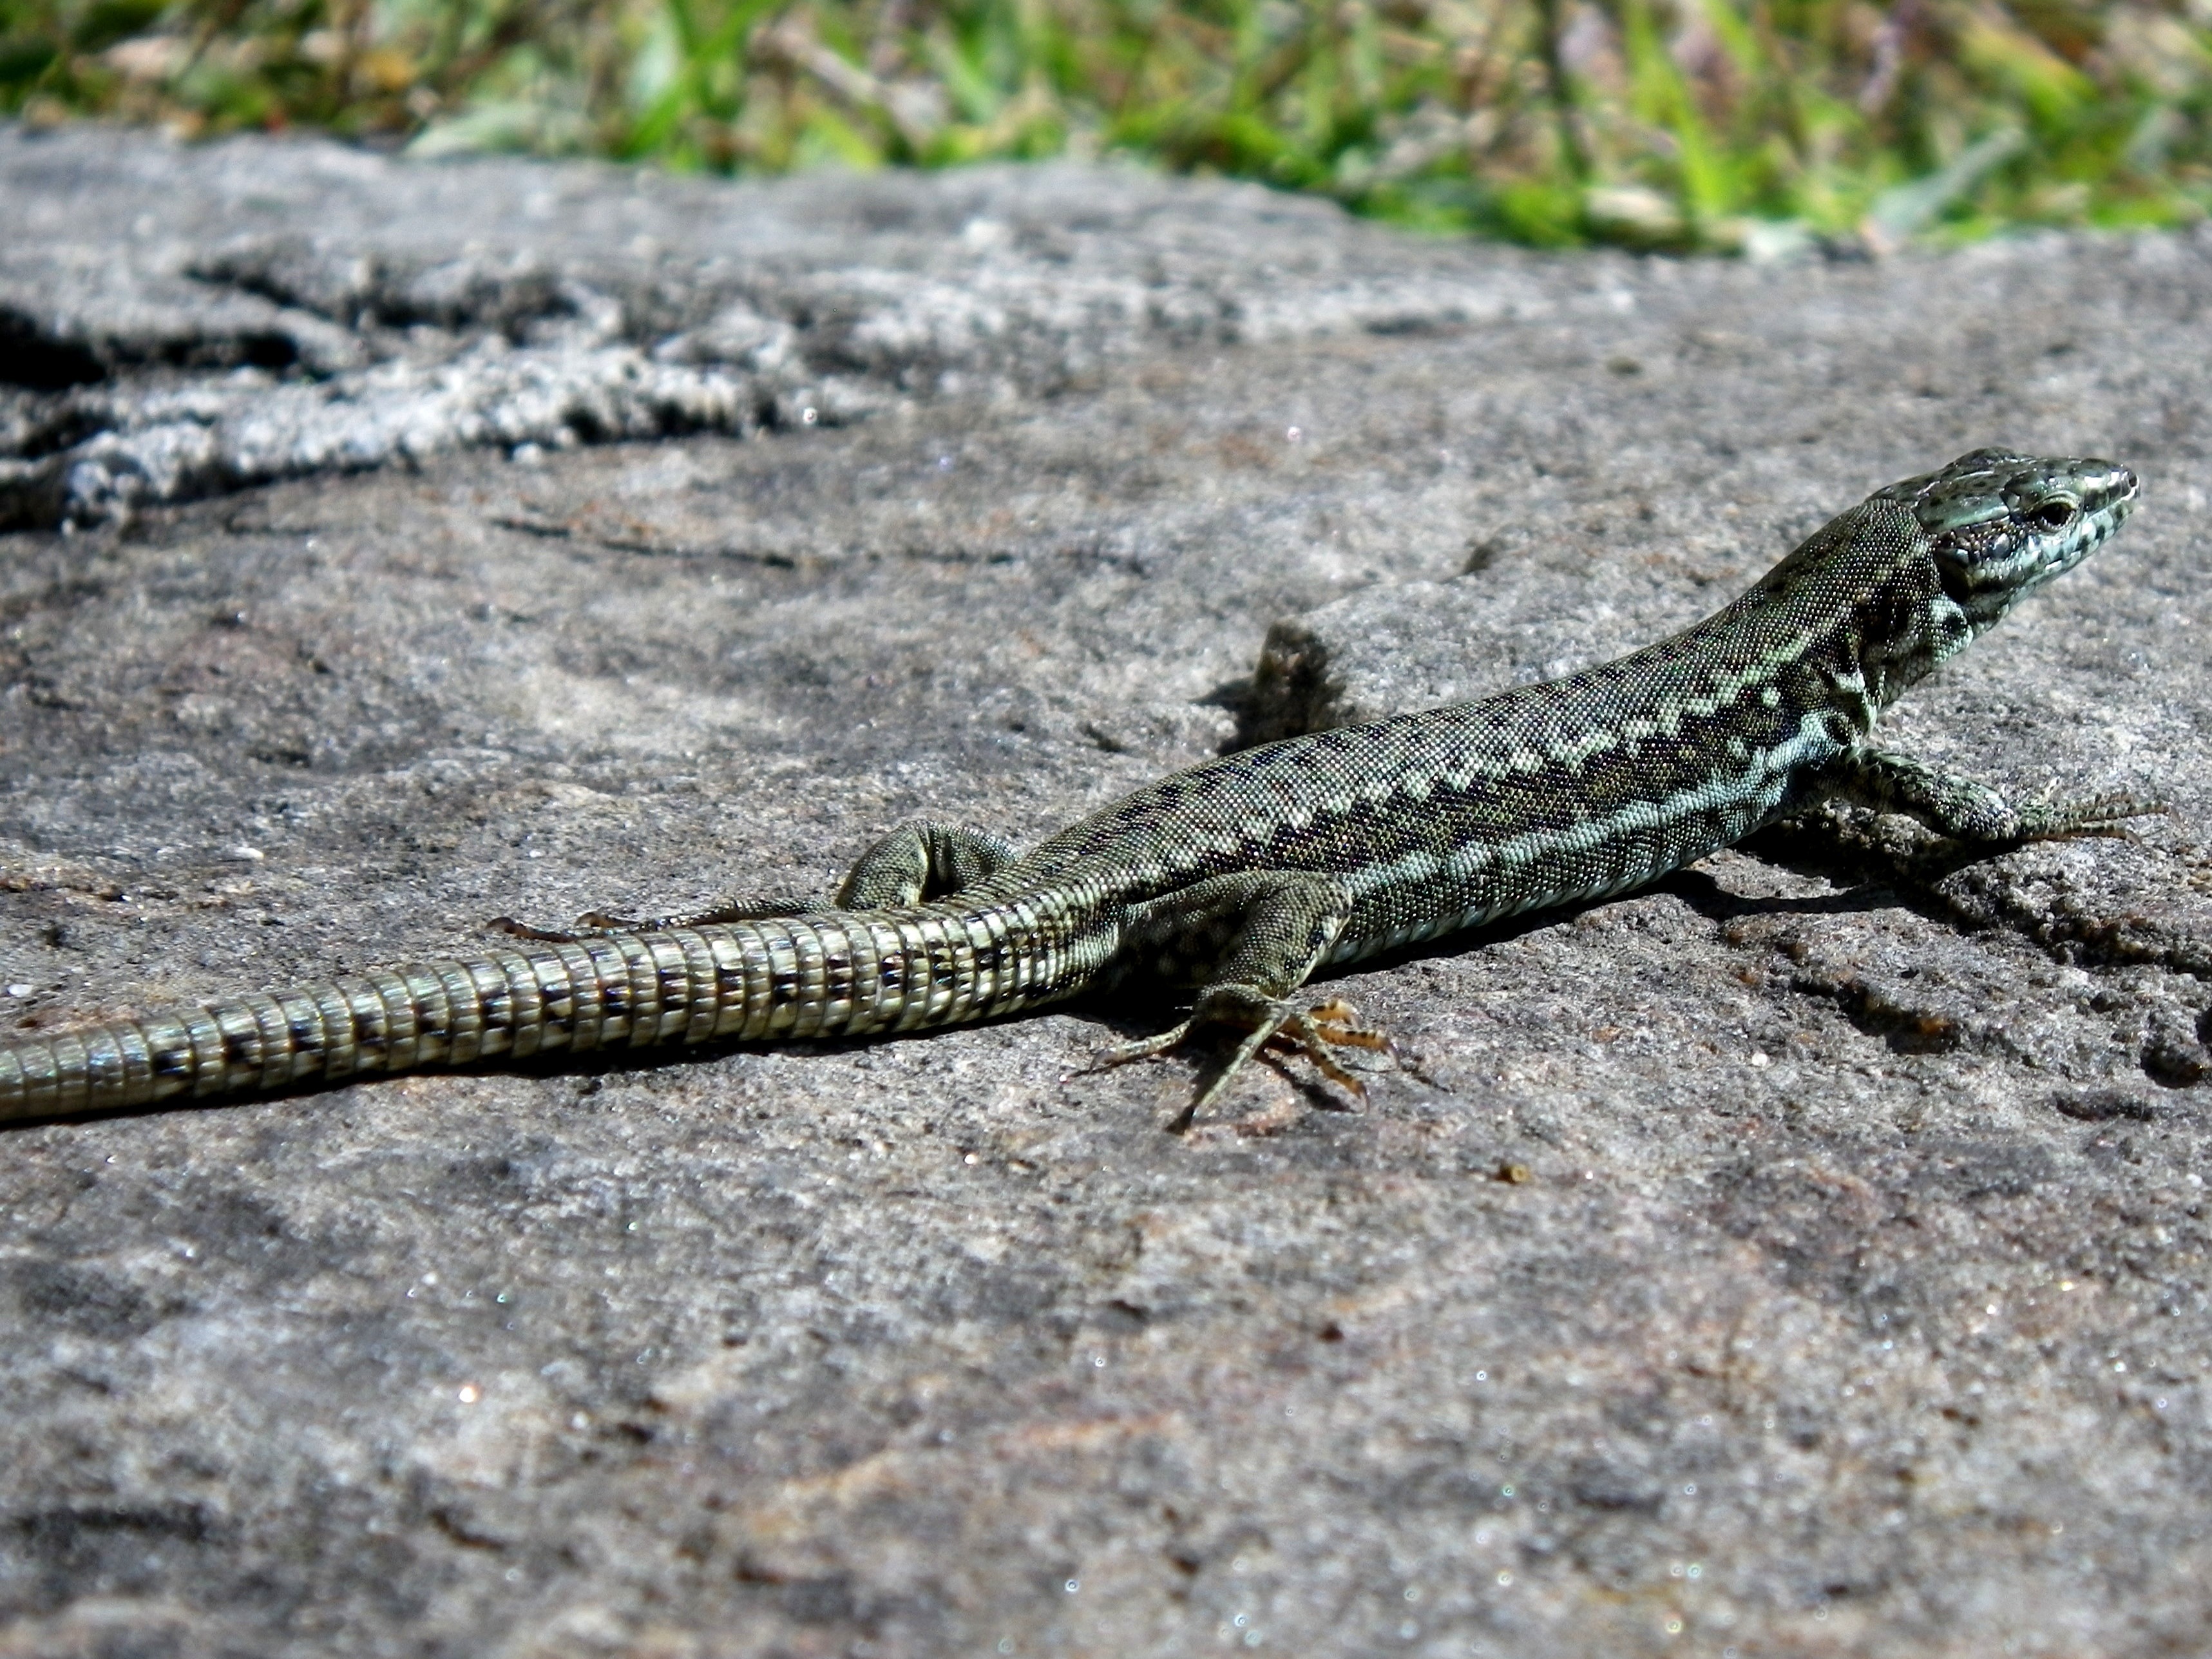
wildlife, reptile, close, fauna, lizard, green lizard, vertebrate, lacerta, american alligator, scaled reptile, lacertidae, lissotriton, smooth newt